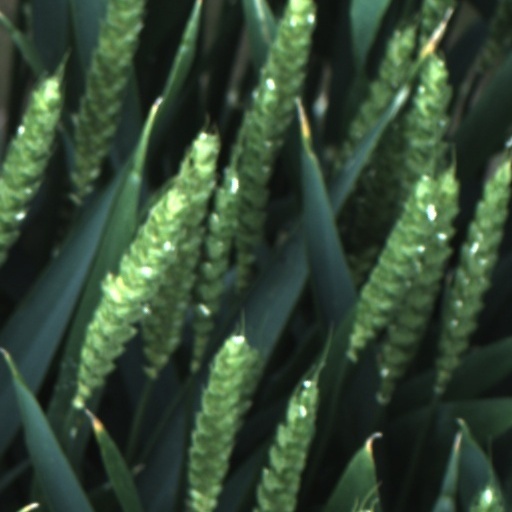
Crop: wheat